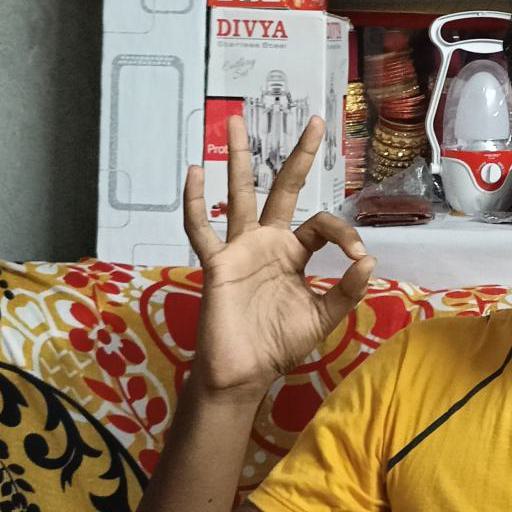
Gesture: ok